A Gentleman of the Ring (1932 film)

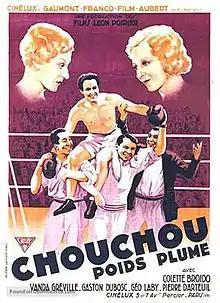

A Gentleman of the Ring (French: Chouchou poids plume) is a 1932 French sports film directed by Robert Bibal and starring Geo Laby, Vanda Gréville and Gaston Dubosc. It is a remake of the 1926 silent film "A Gentleman of the Ring".